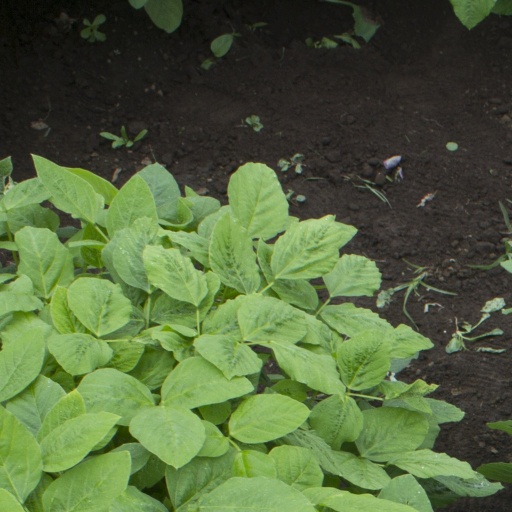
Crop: soybean